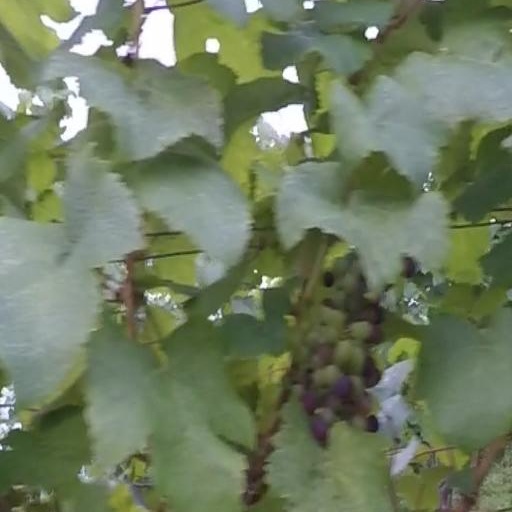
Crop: grape